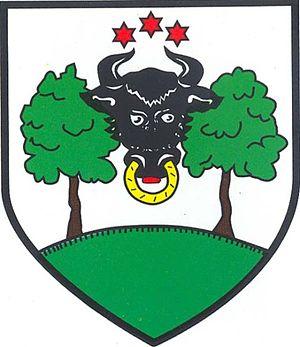
Zubří est une commune du district de Žďár nad Sázavou, dans la région de Vysočina, en République tchèque. Sa population s'élevait à 498 habitants en 2019.